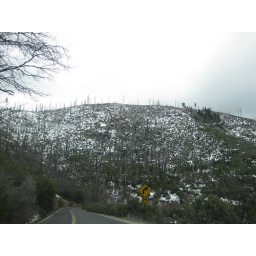
Hillside burned in a forest fire, now covered in bare tree trunks and snow.